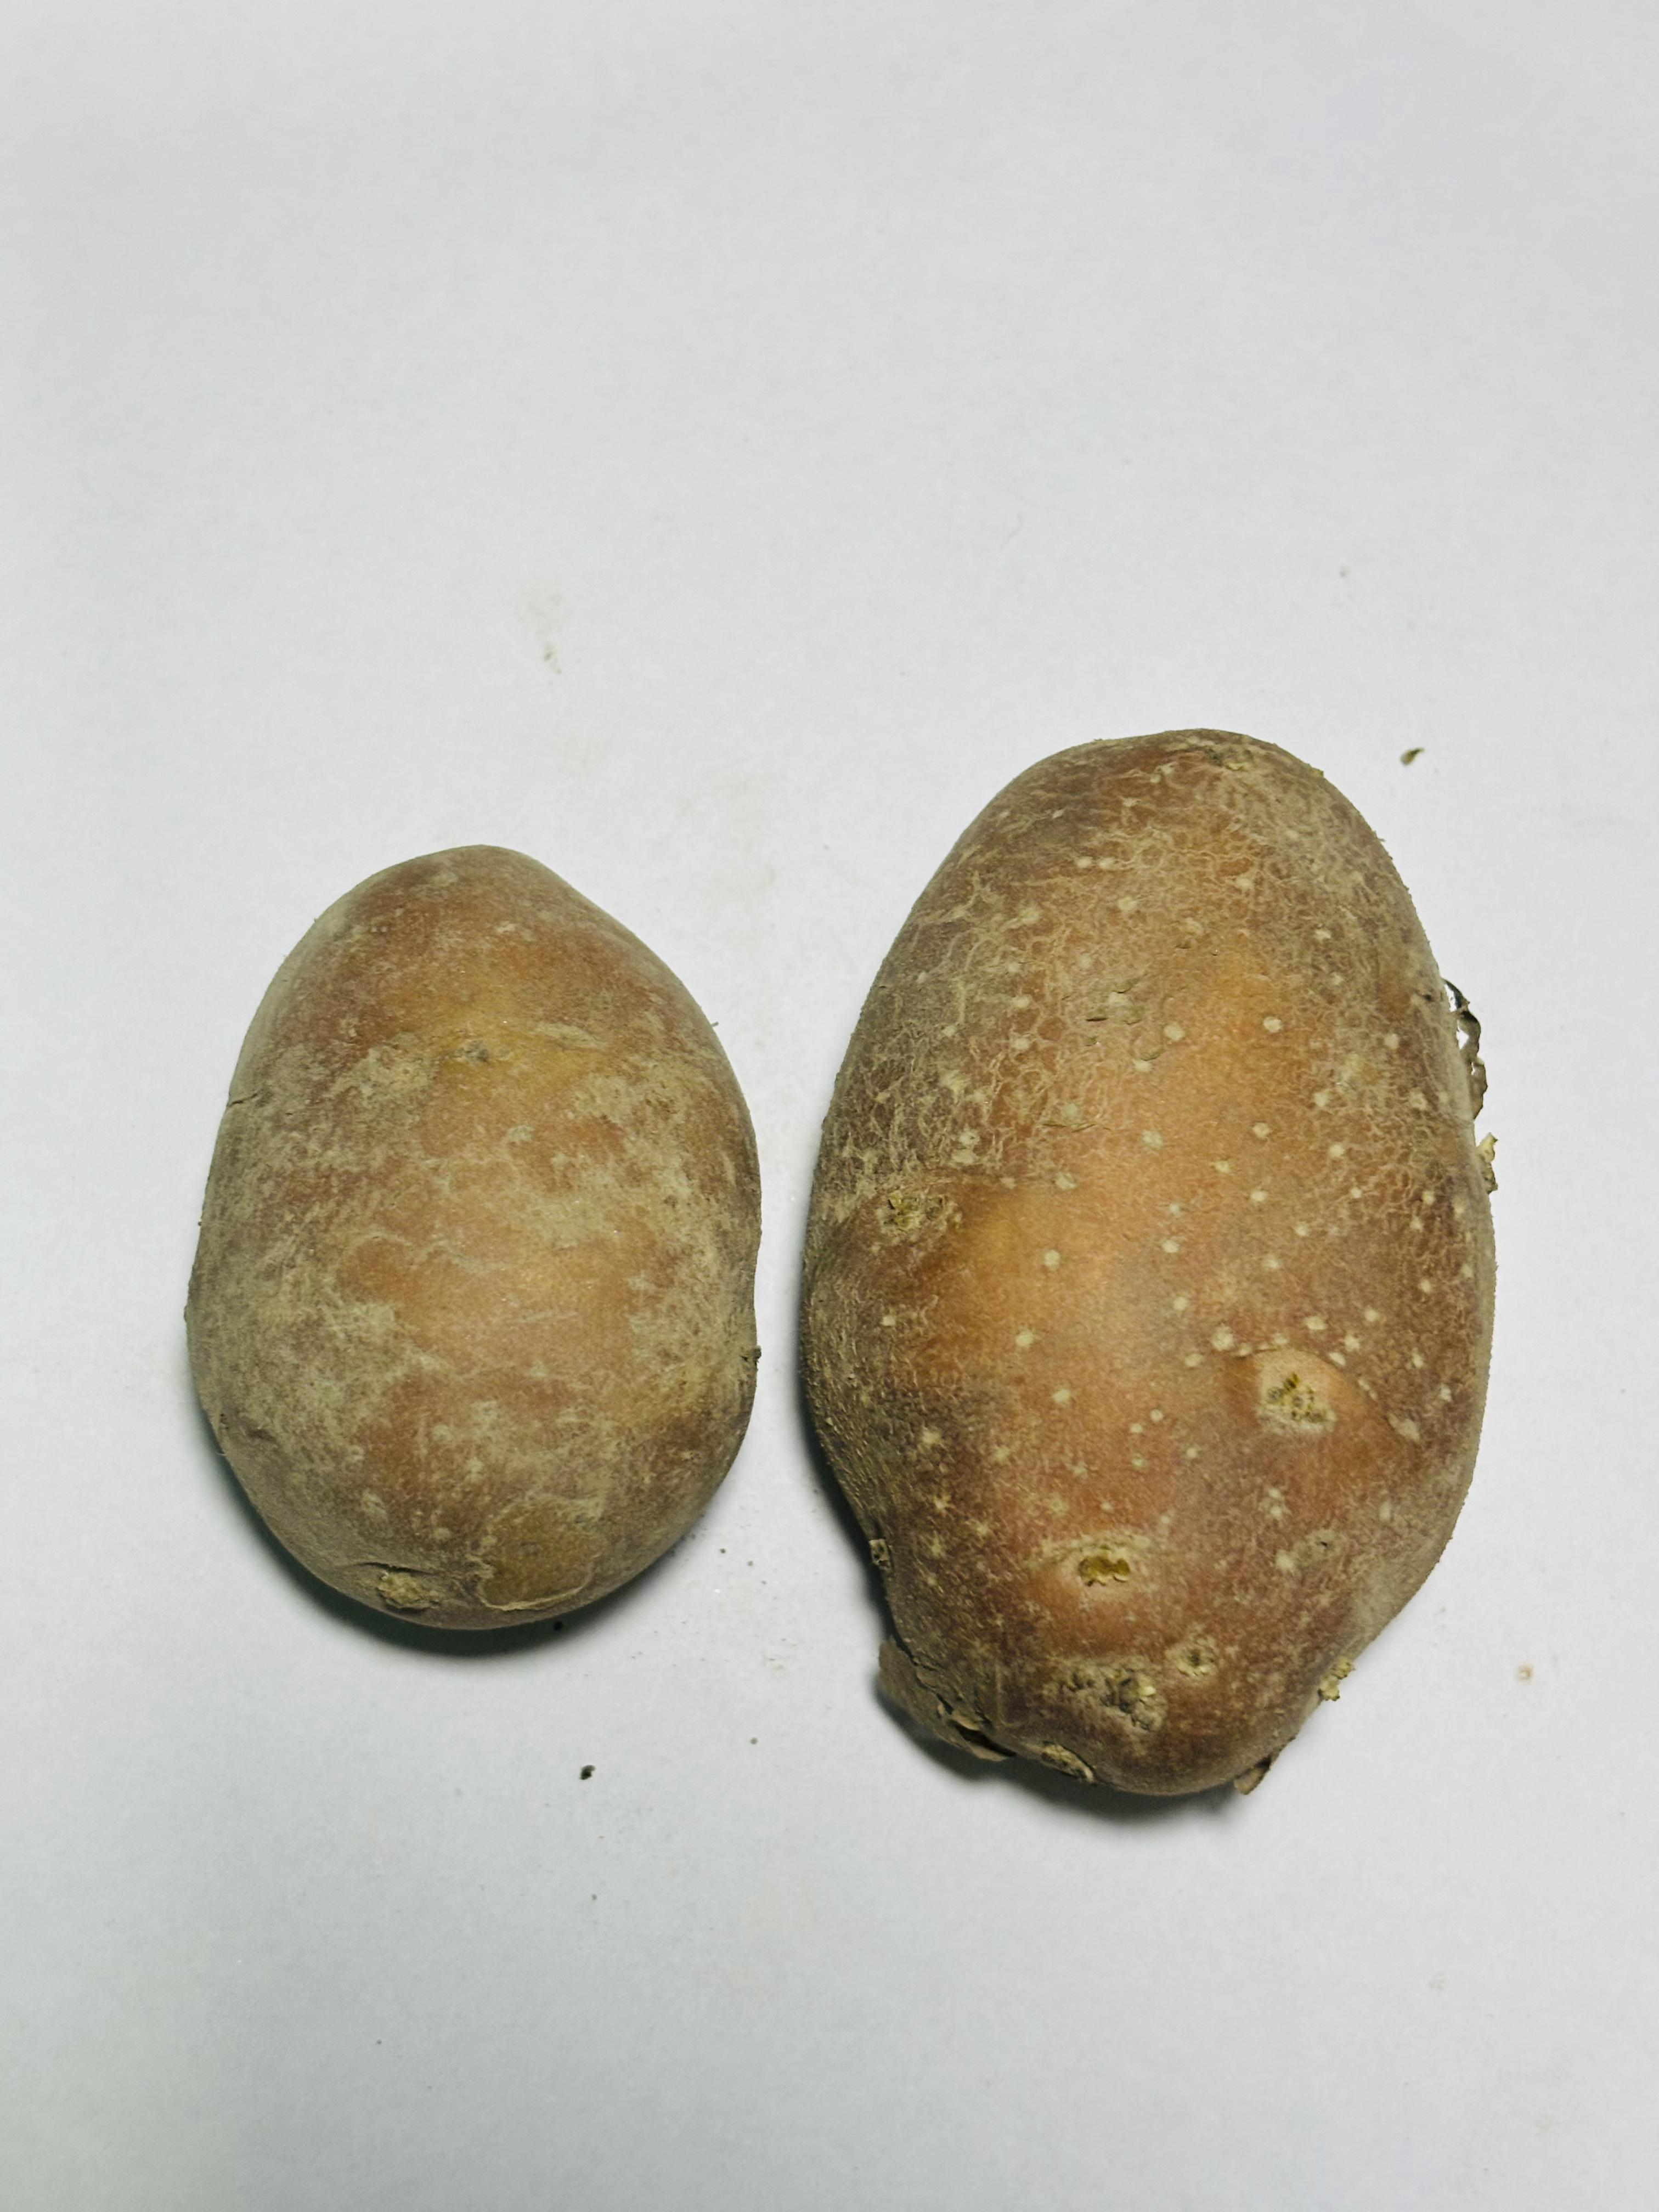
Label: Potato